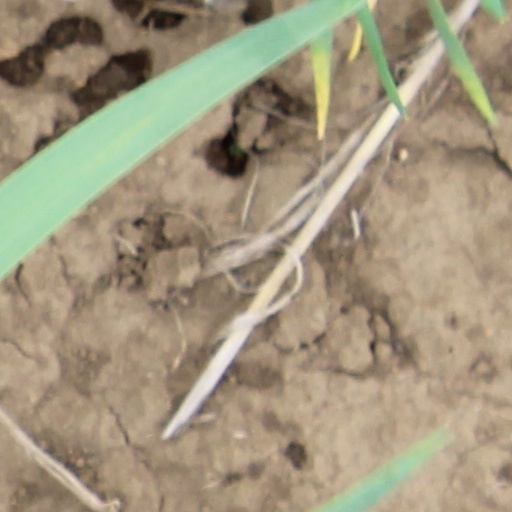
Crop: wheat